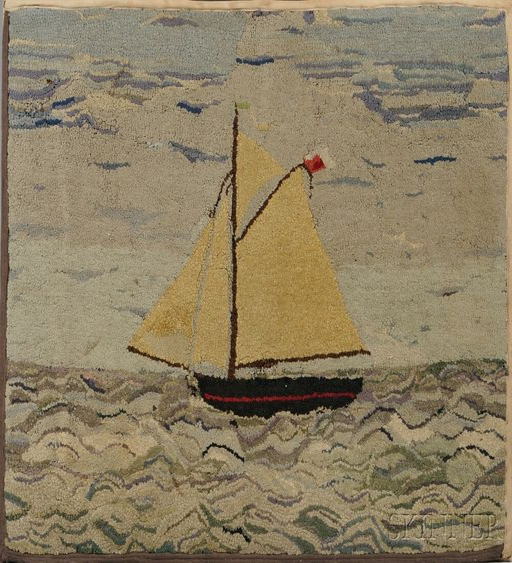
hooked rug of a small sailboat